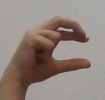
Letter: thal